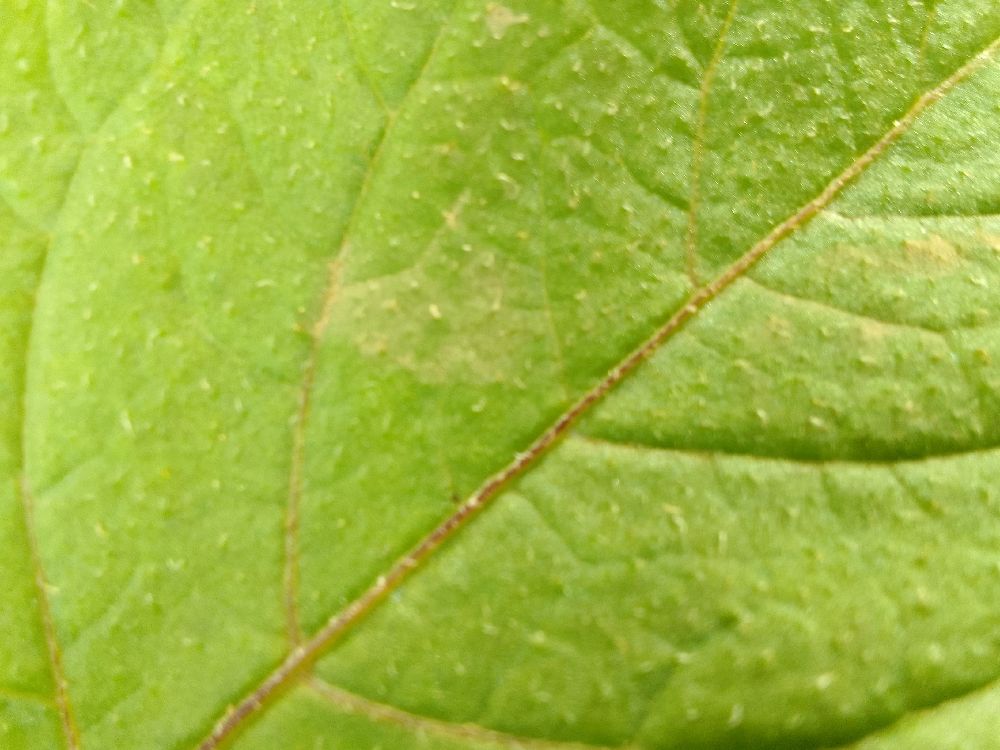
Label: Healthy